Australian Conservation Foundation

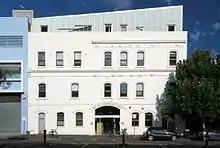
ACF Head office, the 60L Green Building in Carlton

The 1970s was the decade when the ACF consolidated its operations, extended its vision and committed to long-term plans for the achievement of conservation goals.